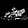
Label: Sandal